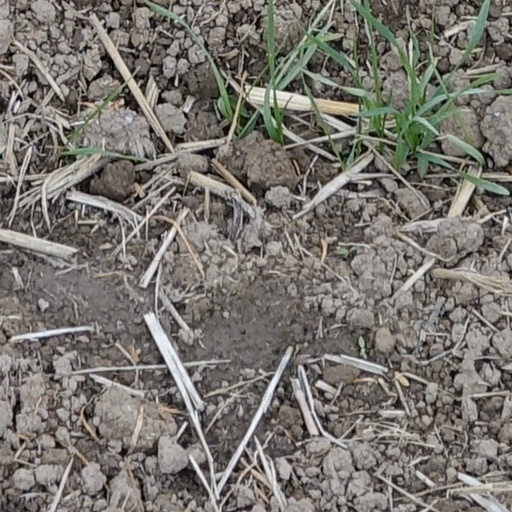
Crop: wheat